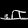
Label: Sandal